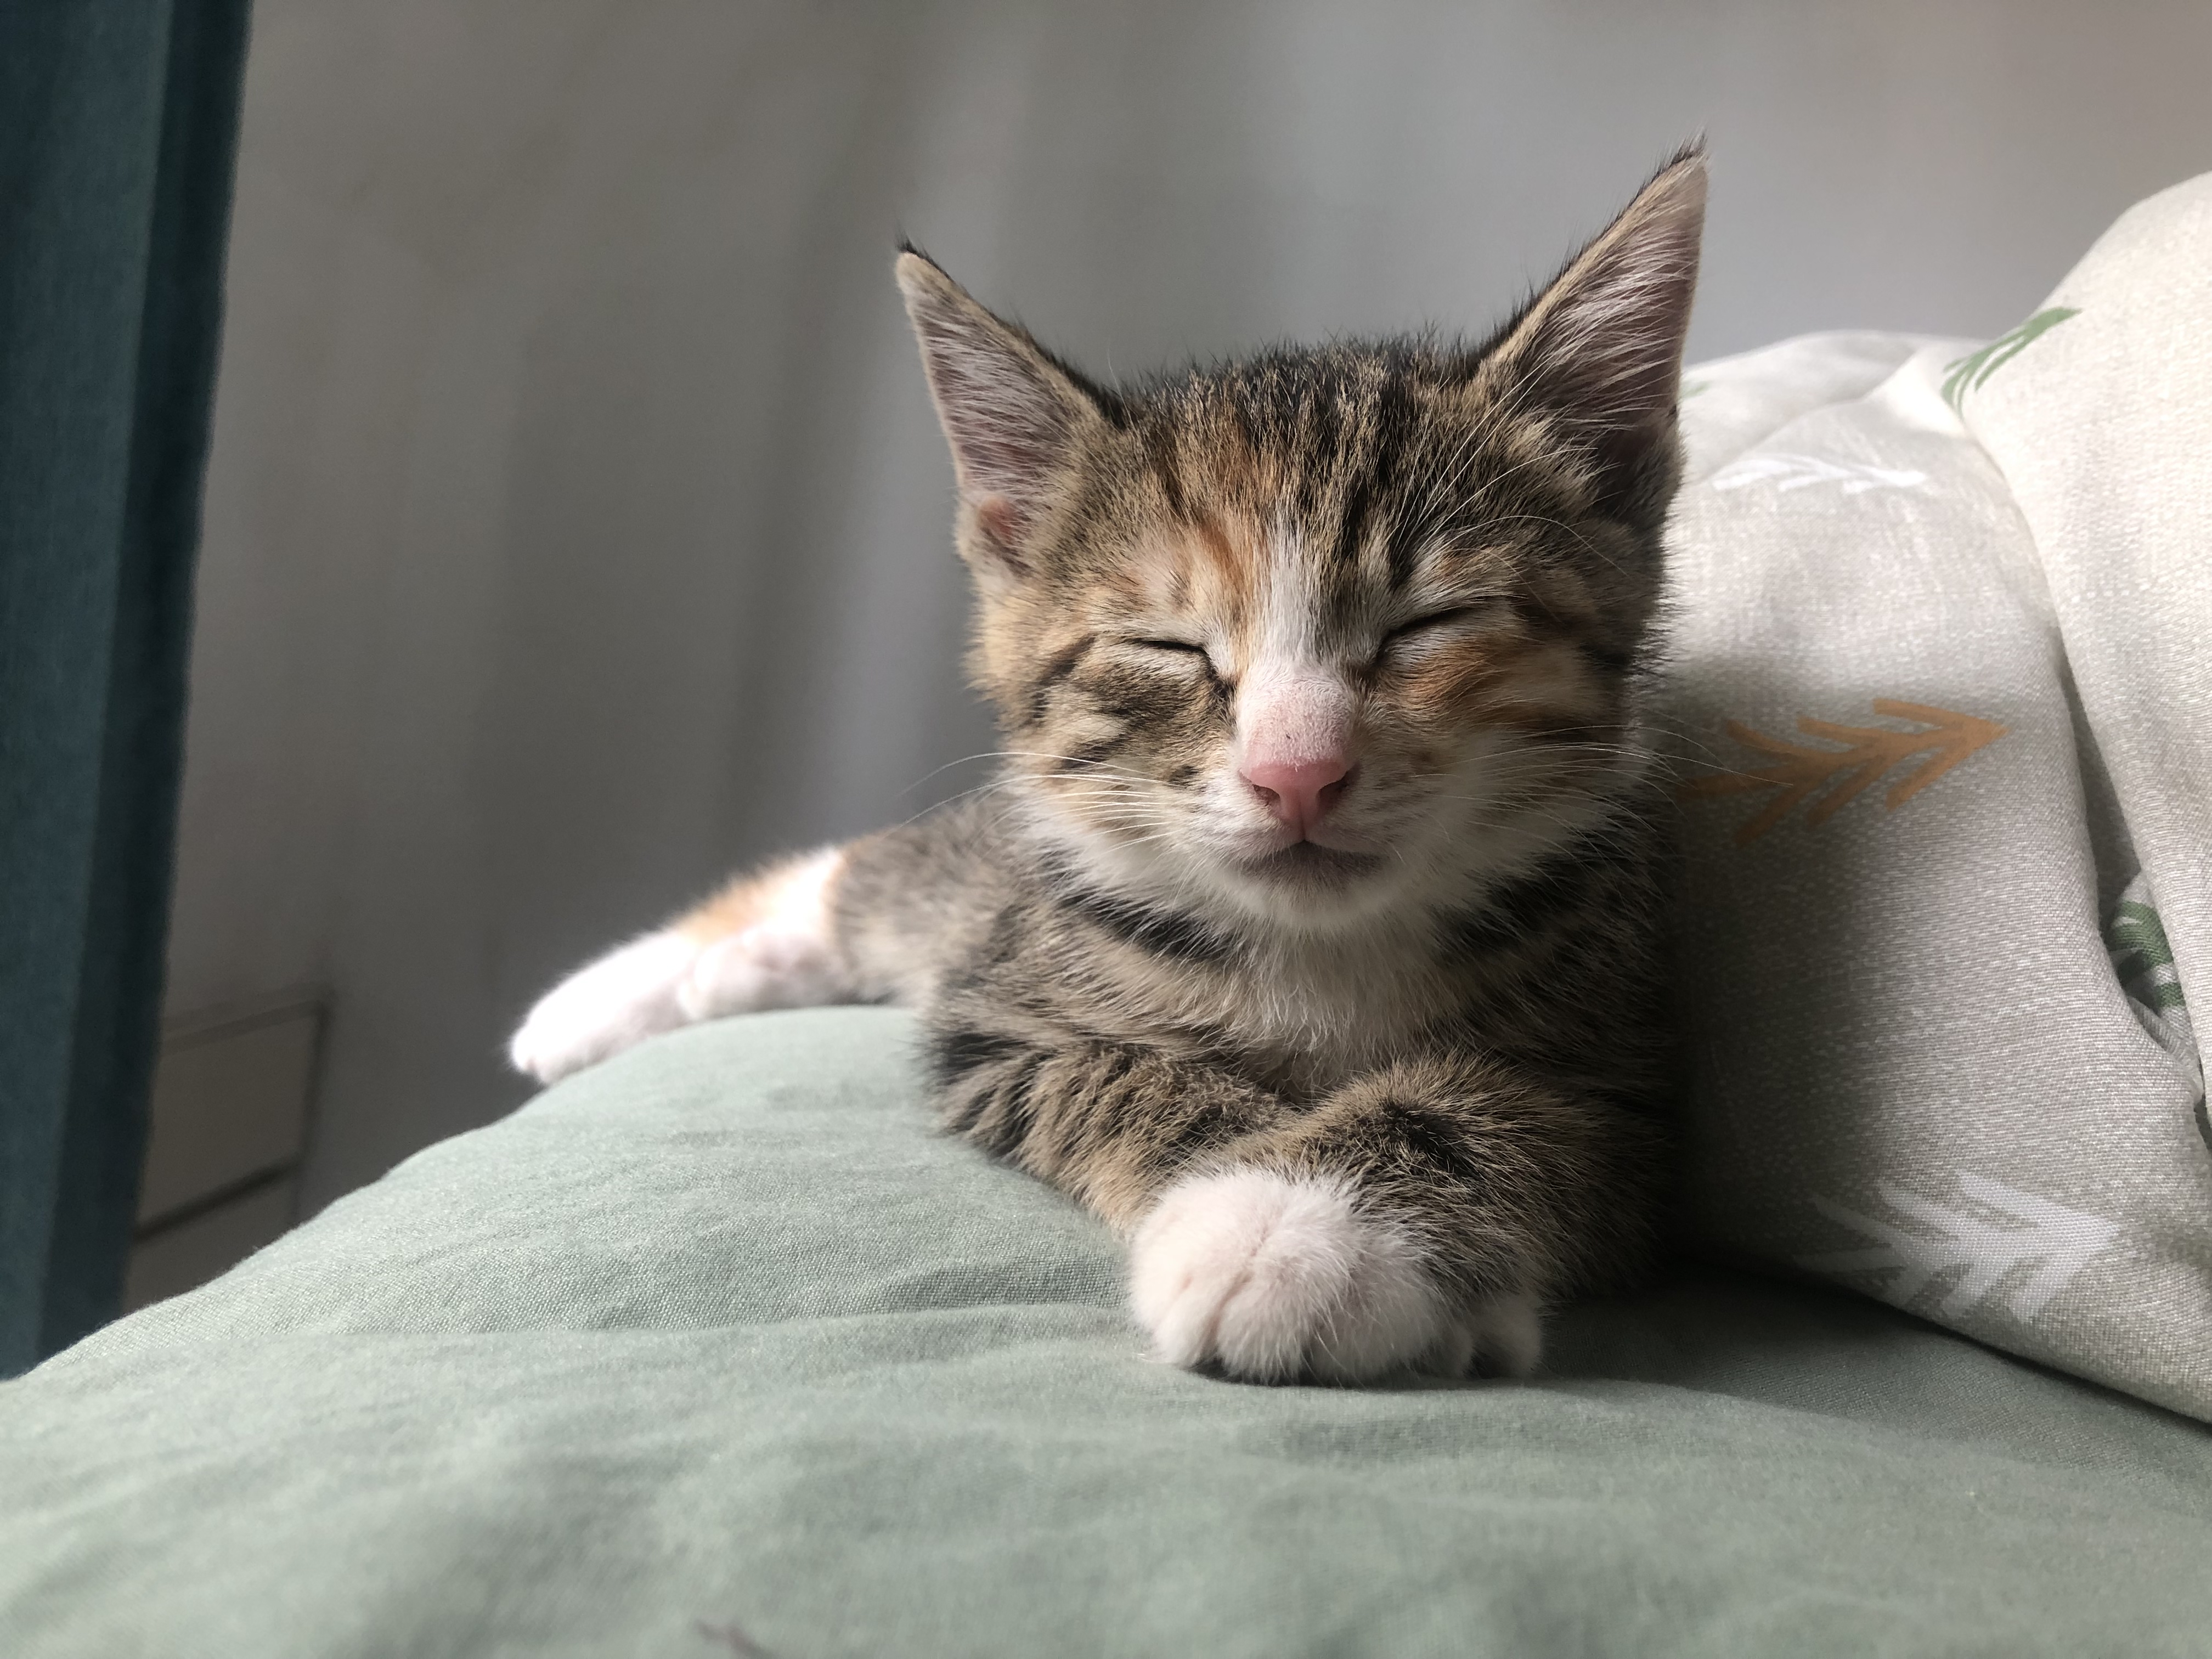
sleepy, kitty, cat, doze off, kitten, cute, mammal, small to medium sized cats, whiskers, felidae, tabby cat, european shorthair, dragon li, domestic short haired cat, carnivore, nose, american shorthair, eye, aegean cat, asian, pixie bob, egyptian mau, ear, polydactyl cat, wild cat, bengal, fur, american wirehair